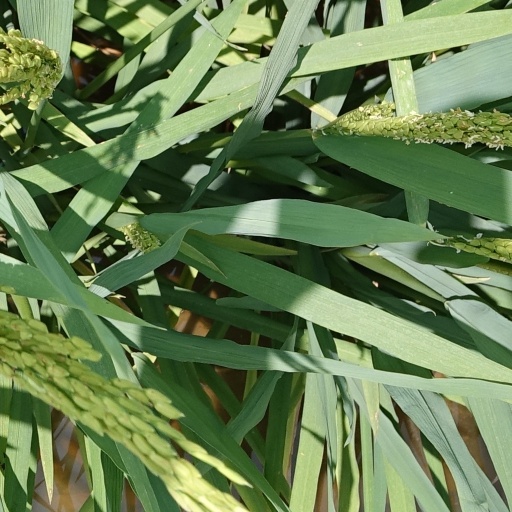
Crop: rice